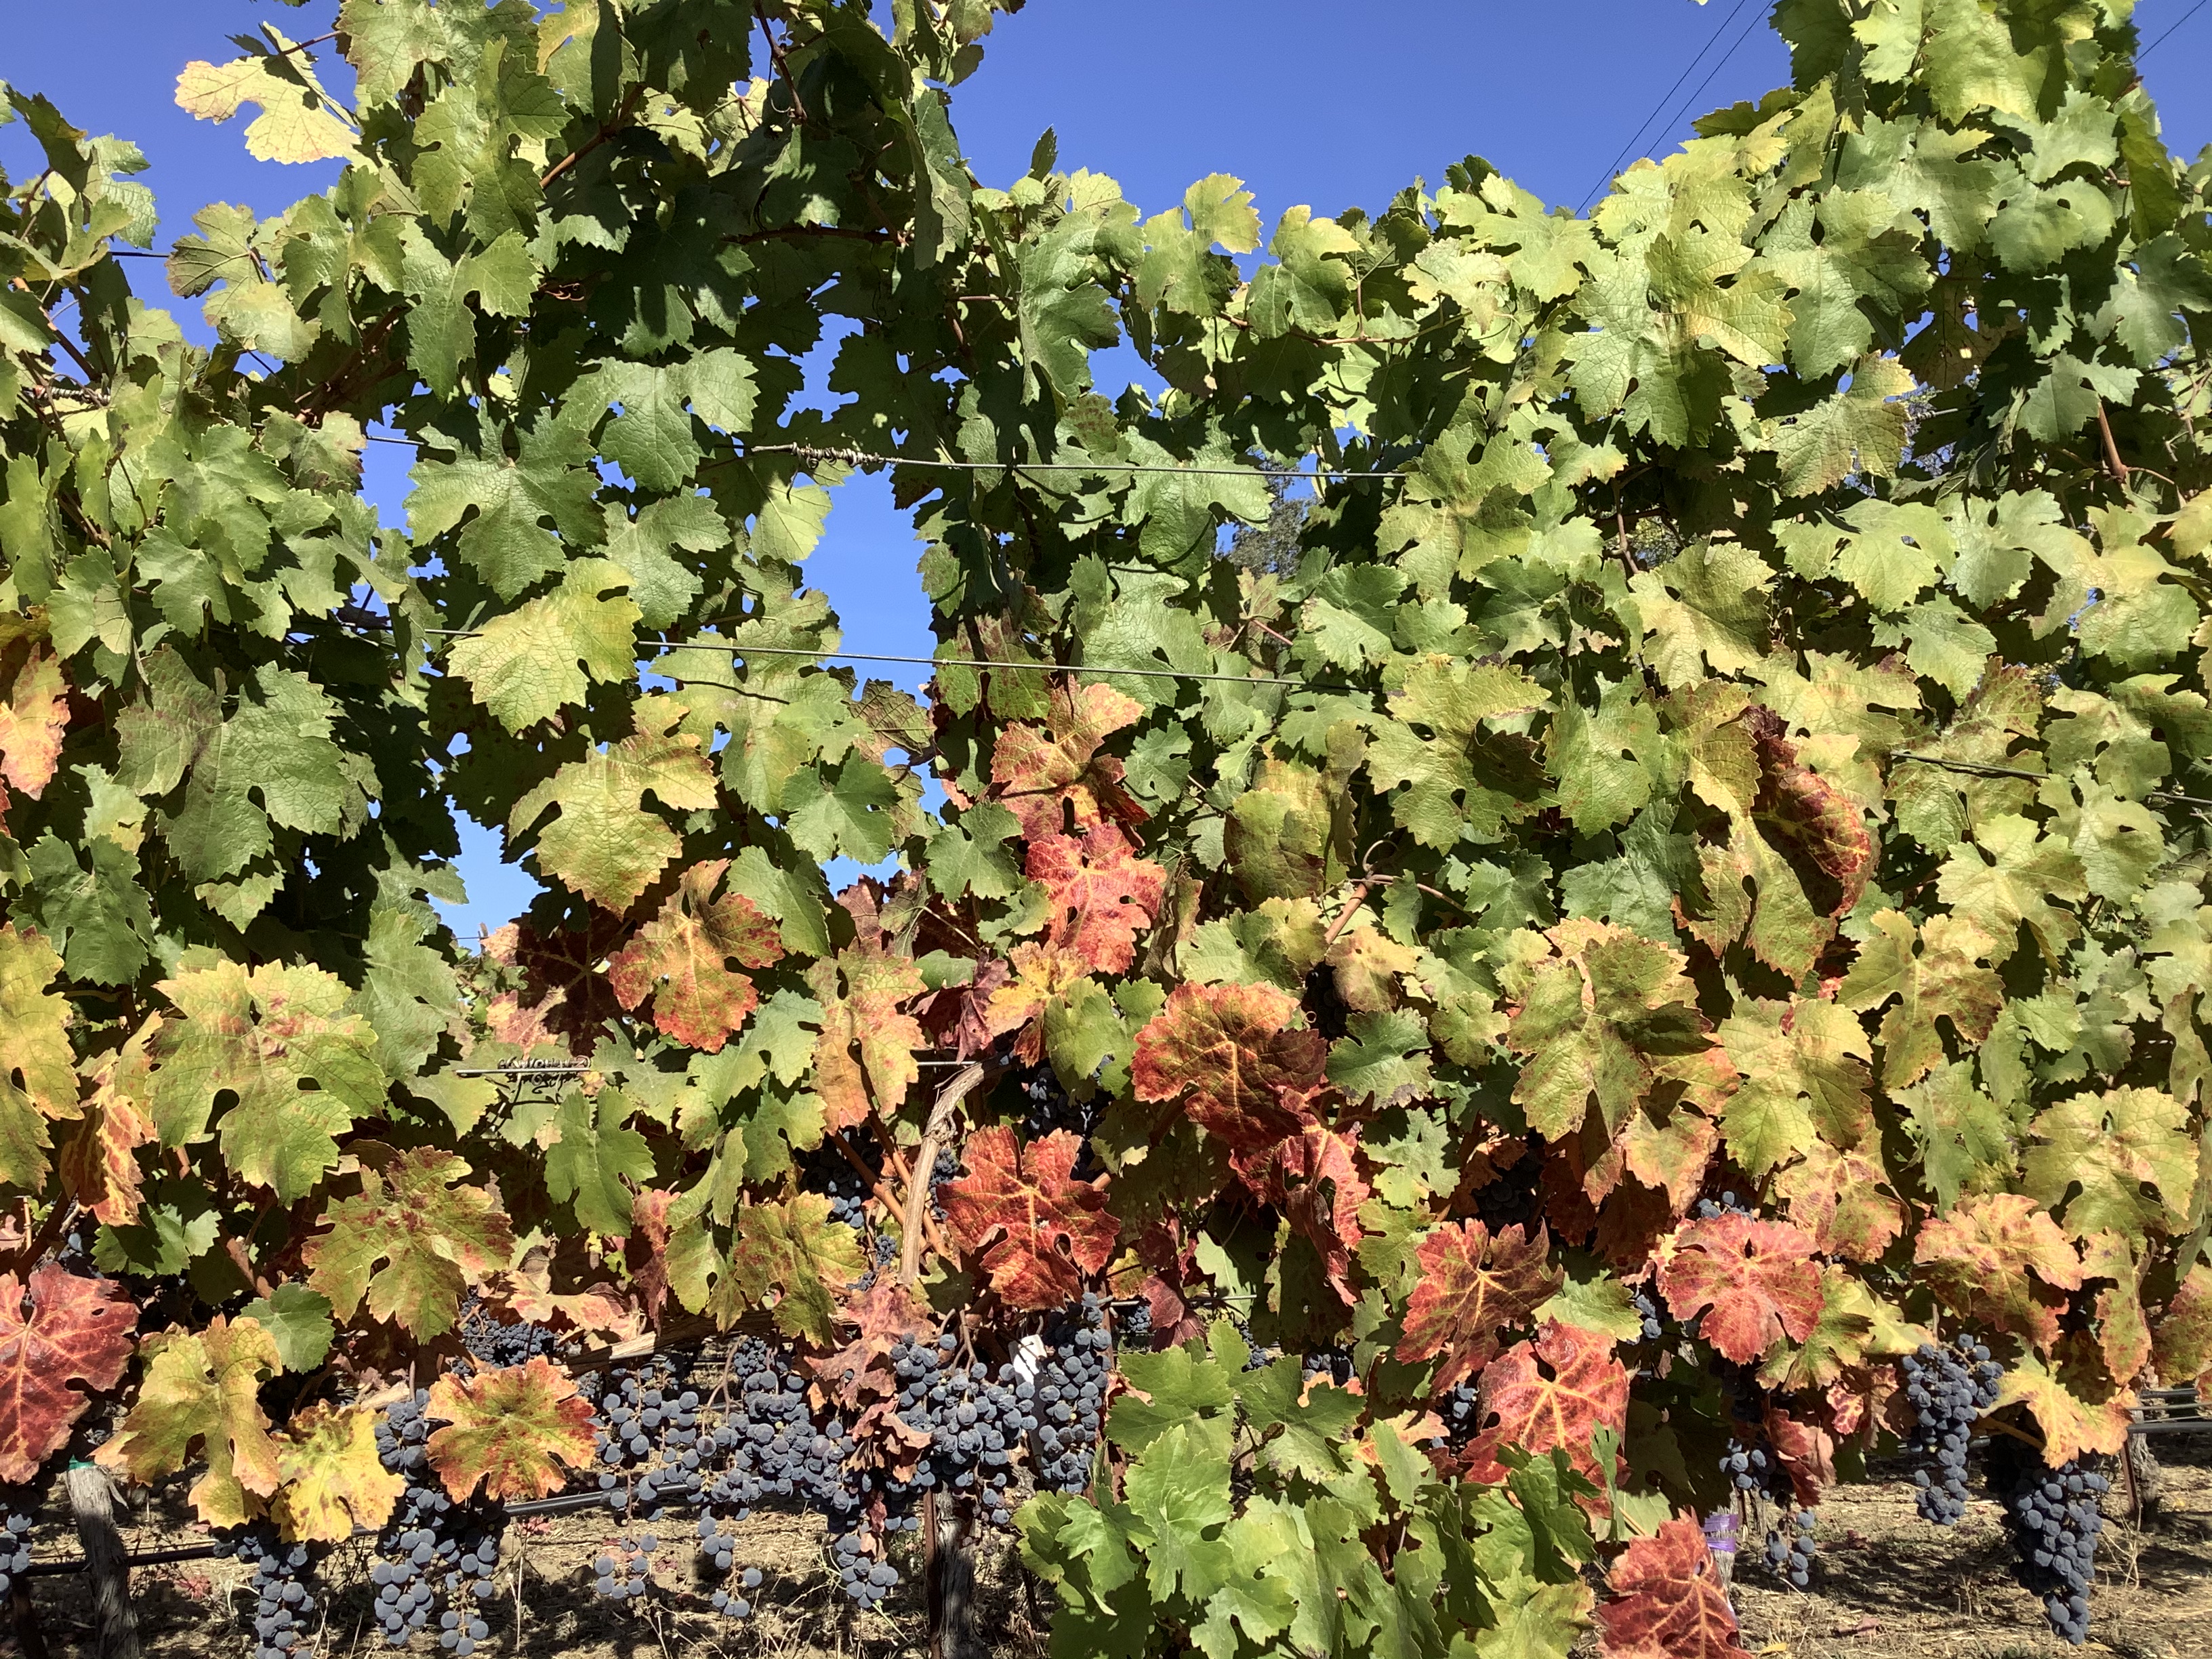
Label: Red Blotch